Isaac Newton S/O Philipose

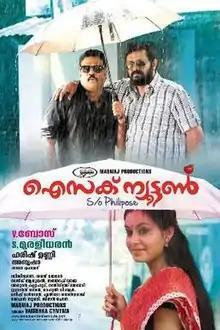

Isaac Newton S/O Philipose is a 2013 Malayalam film directed by V. Bosse, starring Lal, Nedumudi Venu, Tini Tom and Abhinaya.